Lincoln Chafee

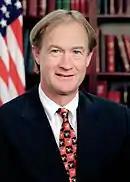
Official Senate portrait

Lincoln Davenport Chafee (born March 26, 1953) is an American politician. He was mayor of Warwick, Rhode Island, from 1993 to 1999, a United States Senator from 1999 to 2007, and the 74th Governor of Rhode Island from 2011 to 2015. He was a Democrat from 2013 to 2019; in 2019, he became a Libertarian, having previously been a Republican until September 2007 and an independent and then a Democrat in the interim. He is the last non-Democrat to hold statewide and/or Congressional office in Rhode Island.